Rey de Reyes (2007)

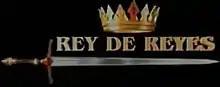
Official logo of the 2007 Rey de Reyes depicting the "trophy sword" awarded to the winner.

The Rey de Reyes 2007 (Spanish for "King of Kings") was the fourth 11th Rey de Reyes professional wrestling tournament and show, produced by the Mexican wrestling promotion AAA. The event took place on March 18, 2007, in the Toreo de Cuatro Caminos arena in Naucalpan, Mexico State, Mexico. The main focus of the 2007 Rey de Reyes show was the finals of the Rey de Reyes tournament and a match between the Stable "Los Hell Brothers" (Cibernético, Chessman and Charly Manson) and the "Outsider" group known as "La Legión Extranjera" (Muerta Cibernetica, Scott Steiner and Kenzo Suzuki). As in previous years there were no qualifying matches for the Rey de Reyes; instead, six people competed in an elimination match to determine the 2007 Rey de Reyes. The participants in the finals were a mixture of AAA mainstays (La Parka (the AAA version), Octagón, Abismo Negro), a Total Nonstop Action Wrestling representative (Rhino) and two wrestlers making special appearances (Fuerza Guerrera and Latin Lover). Included in the show was the finals of a tournament to crown the first AAA World Tag Team Champions. During the tournament four teams all tied for first which meant that the four teams would face off in an elimination match to determine the new champions. The teams were the Black Family (Dark Cuervo and Dark Ozz), The Mexican Powers (Crazy Boy and Joe Líder), Los Guapos (Alan Stone and Zumbido) and Real Fuerza Aérea (Pegasso and Super Fly). The undercard included a storyline between Billy Boy and his real life father-in-law Gran Apache, which culminated in a Lucha de Apuestas match where both wrestlers put their hair on the line.